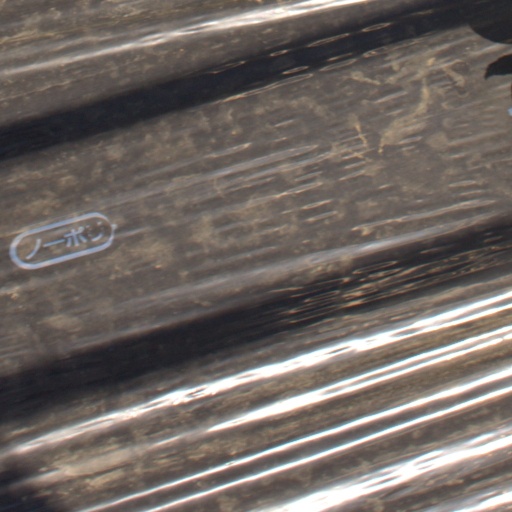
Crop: Jerusalem artichoke